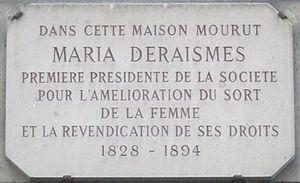
Plaque commémorative, 72 rue Cardinet, Paris 17e. «
La rue Cardinet est une voie située dans le 17ᵉ de Paris, en France.
Marie Adélaïde Deraismes, dite Maria Deraismes, est une féministe, oratrice et femme de lettres française née le 17 août 1828 à Paris et morte le 6 février 1894 à Paris 17ᵉ. Première femme initiée à la franc-maçonnerie en France, à la fin du XIXᵉ siècle, elle est à l'origine de la création de l'ordre maçonnique mixte international « le Droit humain ».